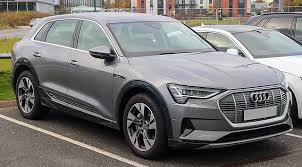
Label: noambulance